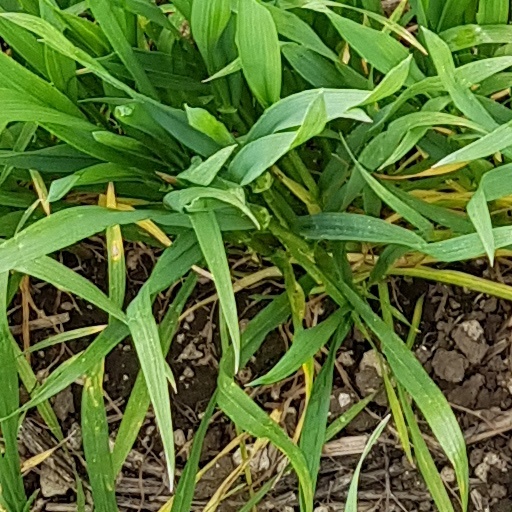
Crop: wheat